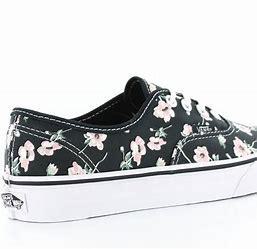
Brand: Vans
Model: 100